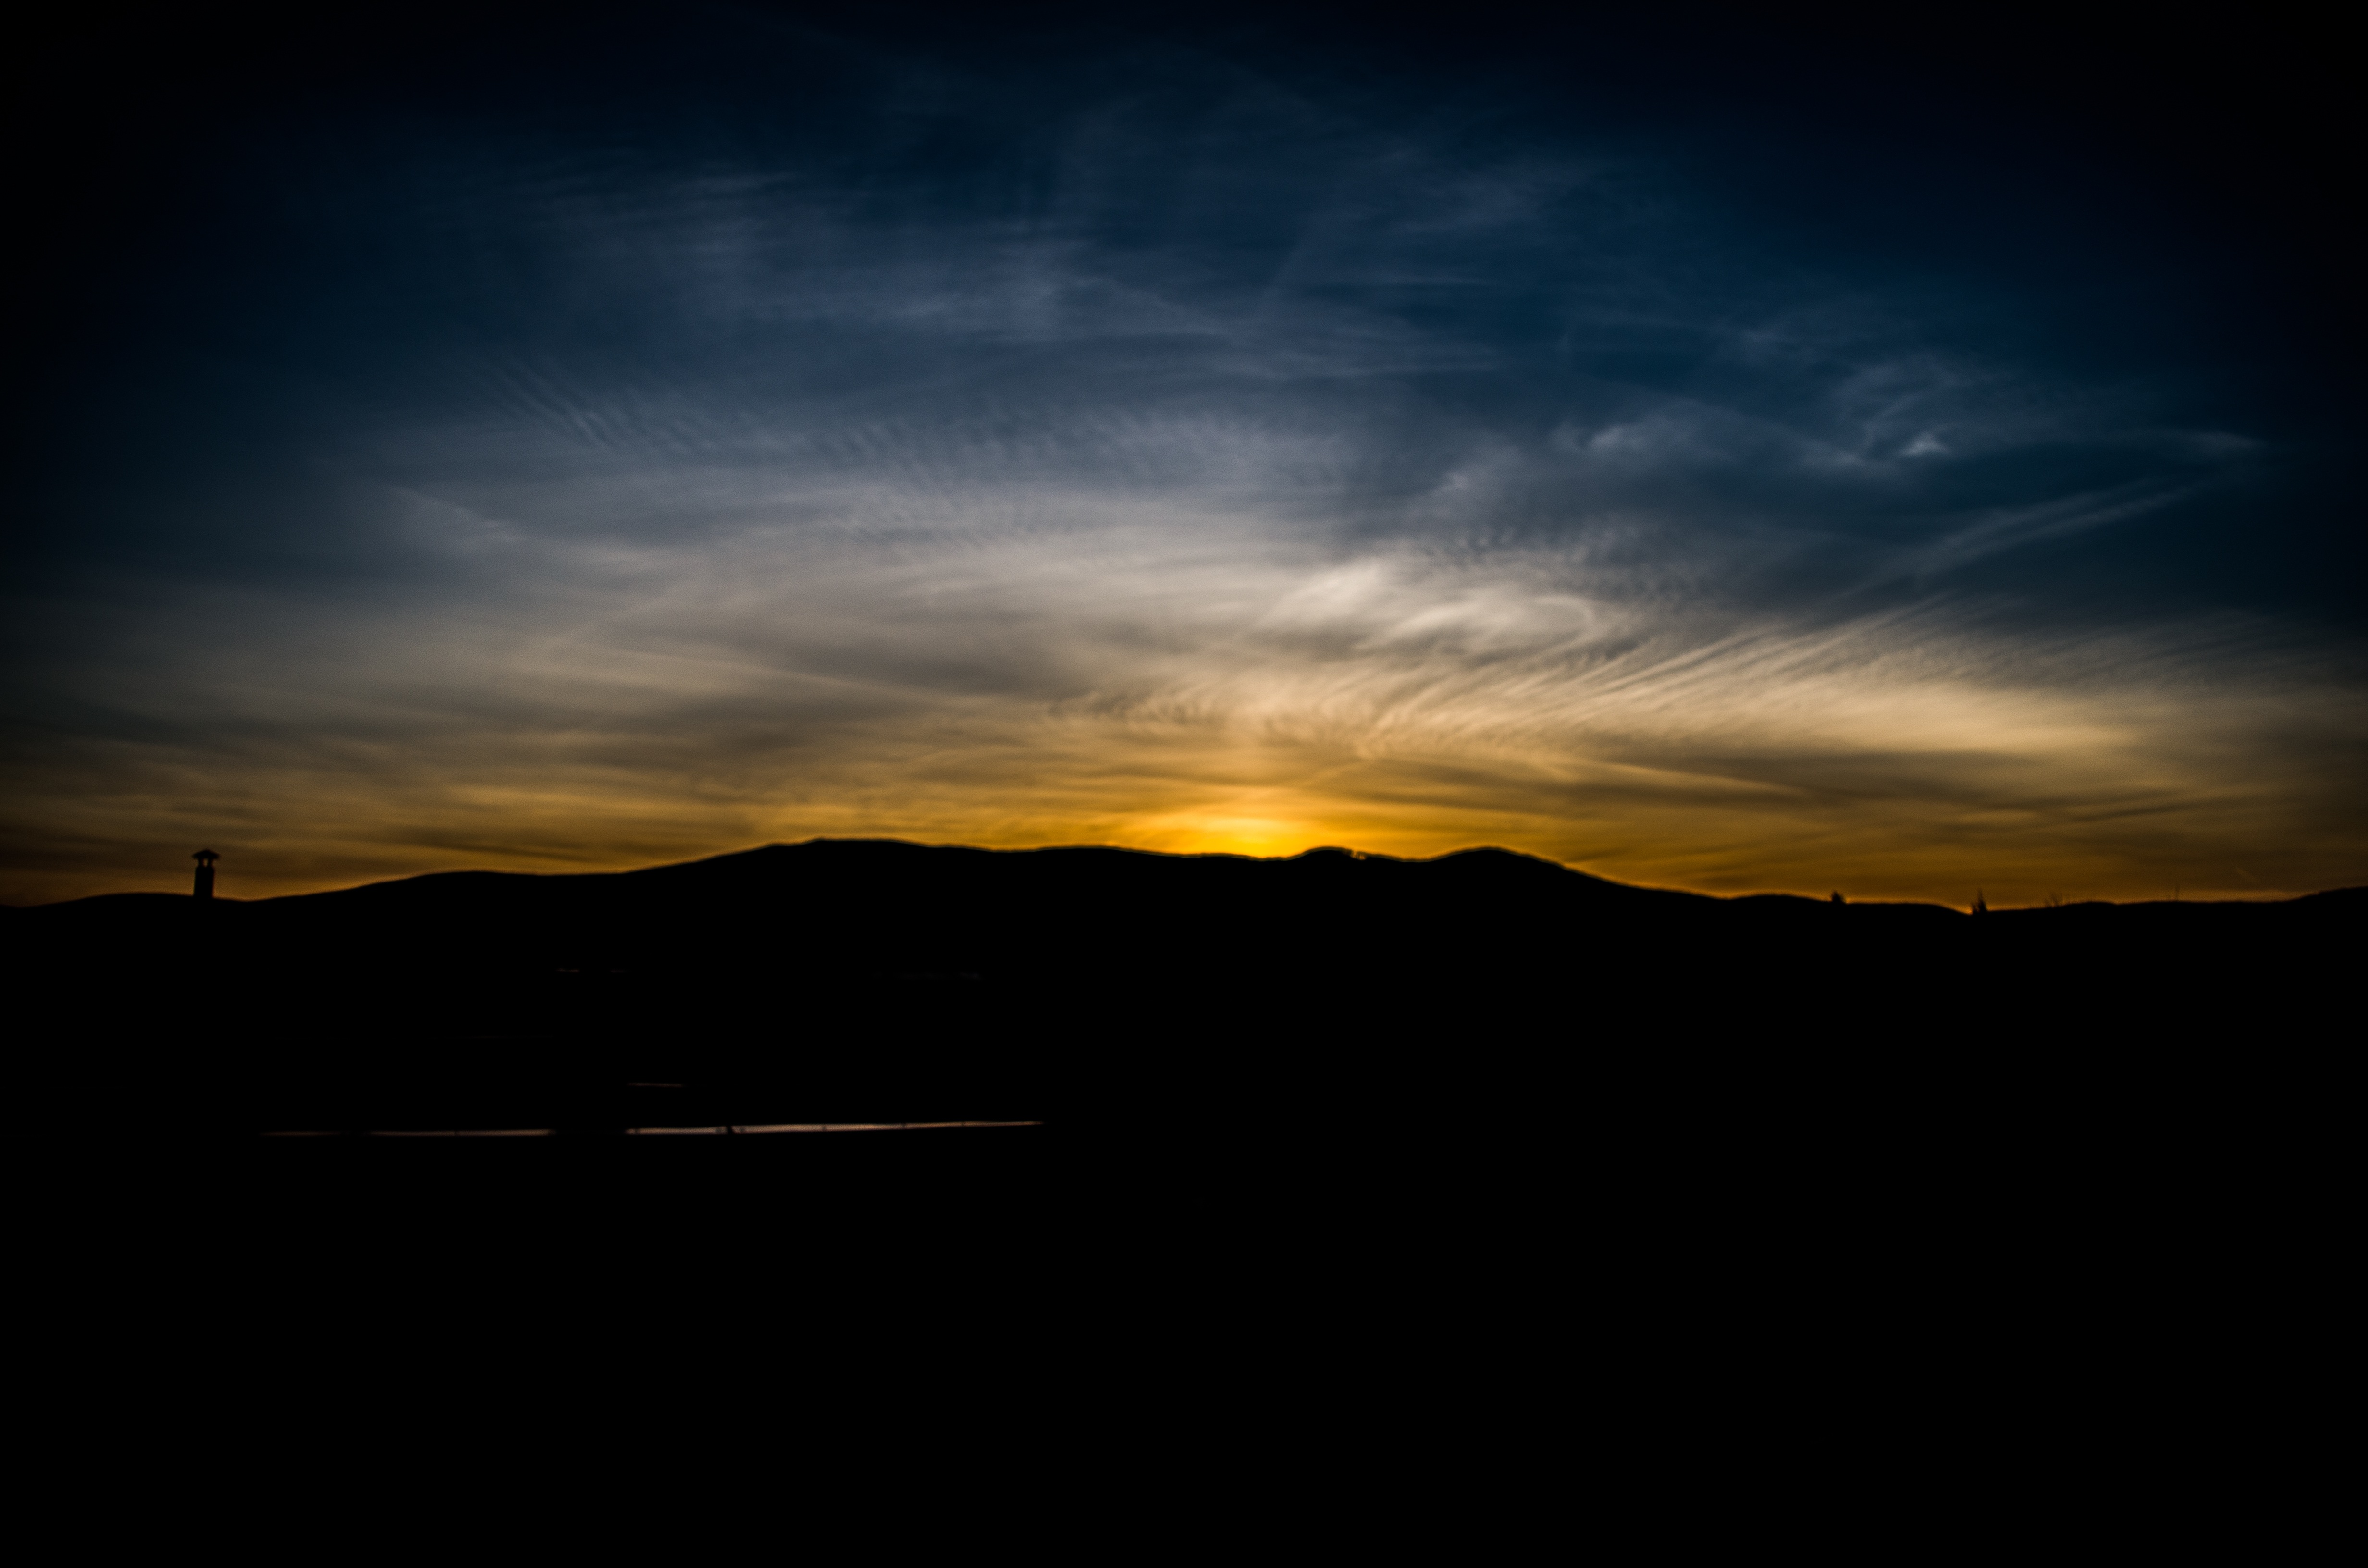
horizon, light, cloud, sky, sunrise, sunset, night, sunlight, morning, dawn, atmosphere, dusk, evening, darkness, afterglow